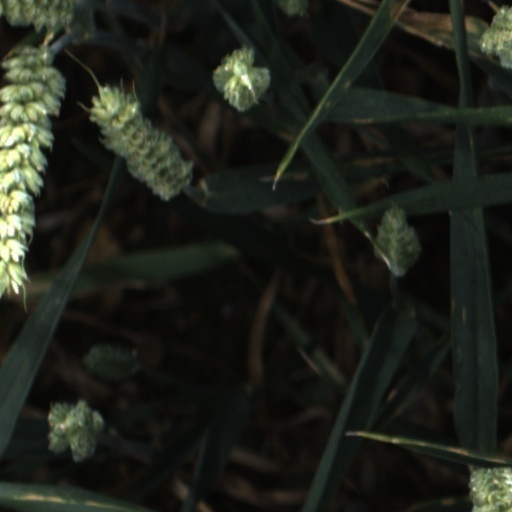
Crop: wheat